Lynne Carver

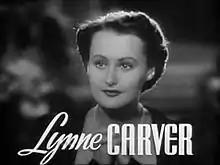
Carver in the trailer for "Madame X"

First playing minor bit parts, Carver eventually moved up to the level of ingenue in a few of her later roles. As her career advanced, she appeared in several films with Fred Astaire and Ginger Rogers, and was probably best known for her role as Alice Raymond in the early Dr. Kildare films. She was Barbara in the magical musical production "Maytime" in 1937 along with Nelson Eddy and Jeanette MacDonald and also appeared with them in "Bitter Sweet", a 1940 attempt to recapture the success of "Maytime". Two of her better known MGM performances are as Sylvia Bellaire in the 1938 musical comedy film, "Everybody Sing" starring Allan Jones and Judy Garland, and as Bess, Scrooge's nephew's fiancée, in "A Christmas Carol" starring Reginald Owen as Ebenezer Scrooge. Both films were released in 1938. Her last film for MGM was "Tennessee Johnson" which starred Van Heflin as the 17th President of the United States. Carver played Martha, the daughter of Andrew Johnson.